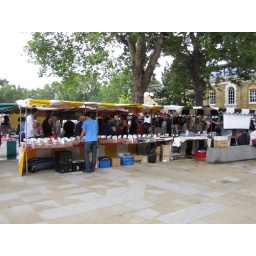
farmer's market on kings road in Chelsea...tweeee